Electrical engineering

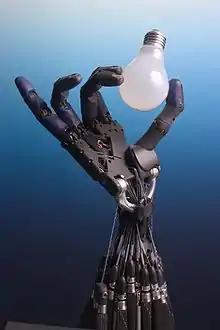
The Shadow robot hand system

Although most electrical engineers will understand basic circuit theory (that is, the interactions of elements such as resistors, capacitors, diodes, transistors, and inductors in a circuit), the theories employed by engineers generally depend upon the work they do. For example, quantum mechanics and solid state physics might be relevant to an engineer working on VLSI (the design of integrated circuits), but are largely irrelevant to engineers working with macroscopic electrical systems. Even circuit theory may not be relevant to a person designing telecommunications systems that use off-the-shelf components. Perhaps the most important technical skills for electrical engineers are reflected in university programs, which emphasize strong numerical skills, computer literacy, and the ability to understand the technical language and concepts that relate to electrical engineering.